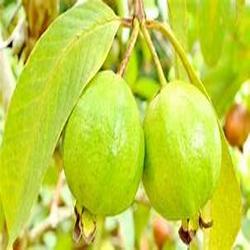
Label: Guava